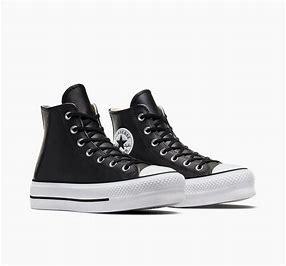
Brand: Converse
Model: Chuck Taylor All Star Platform